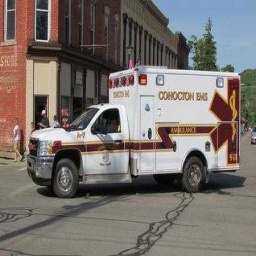
Label: ambulance